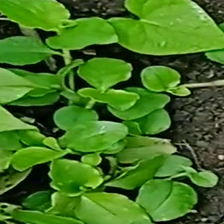
Weed species: Kena_(Commplina_benghalensio)